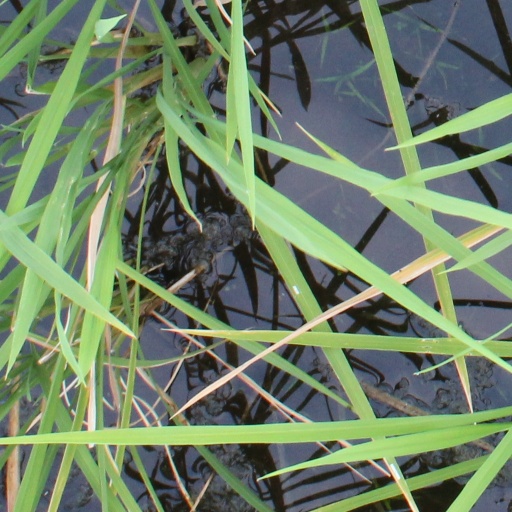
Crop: rice